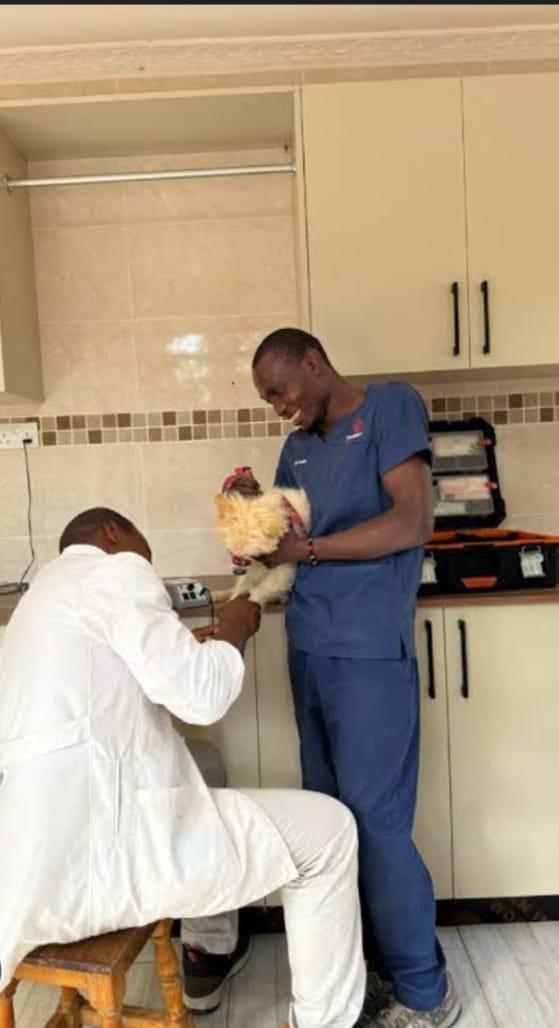
Wahudumu wa kiume wawili wa afya ya mifugo, wakiwa ndani ya sare, mmoja akiwa amevaa mavazi meupe na mwingine mavazi ya bluu; wakiwa kwenye zoezi la kuchunguza afya ya mnyama wa kufugwa, yaani kuku.